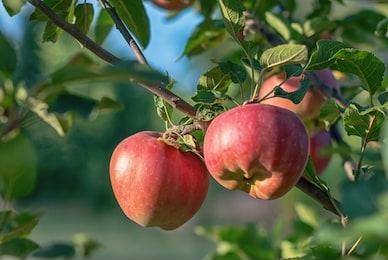
Label: apple